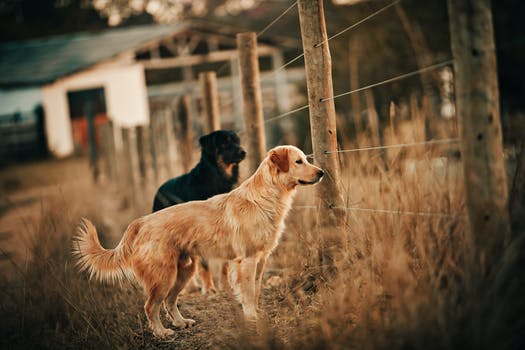
Label: No Watermark